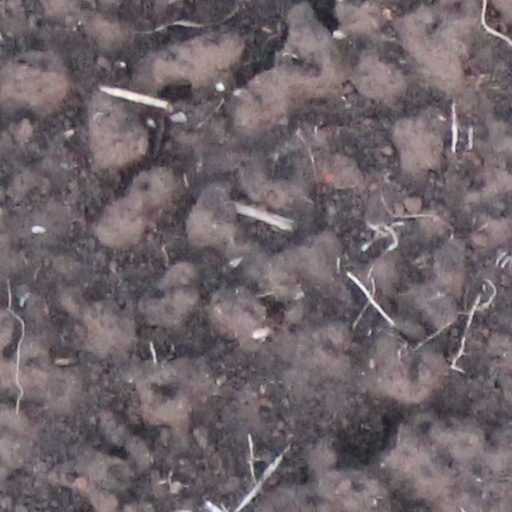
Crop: wheat